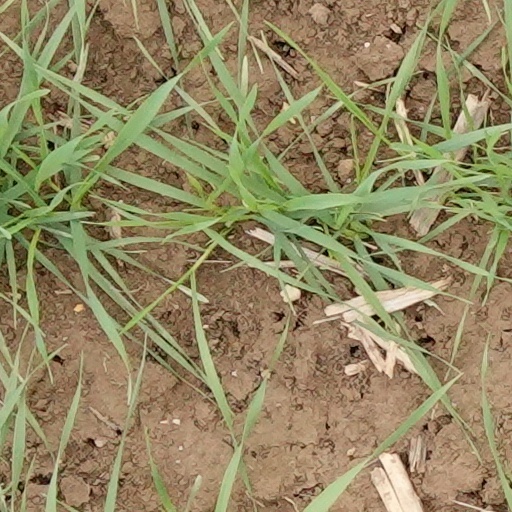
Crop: wheat